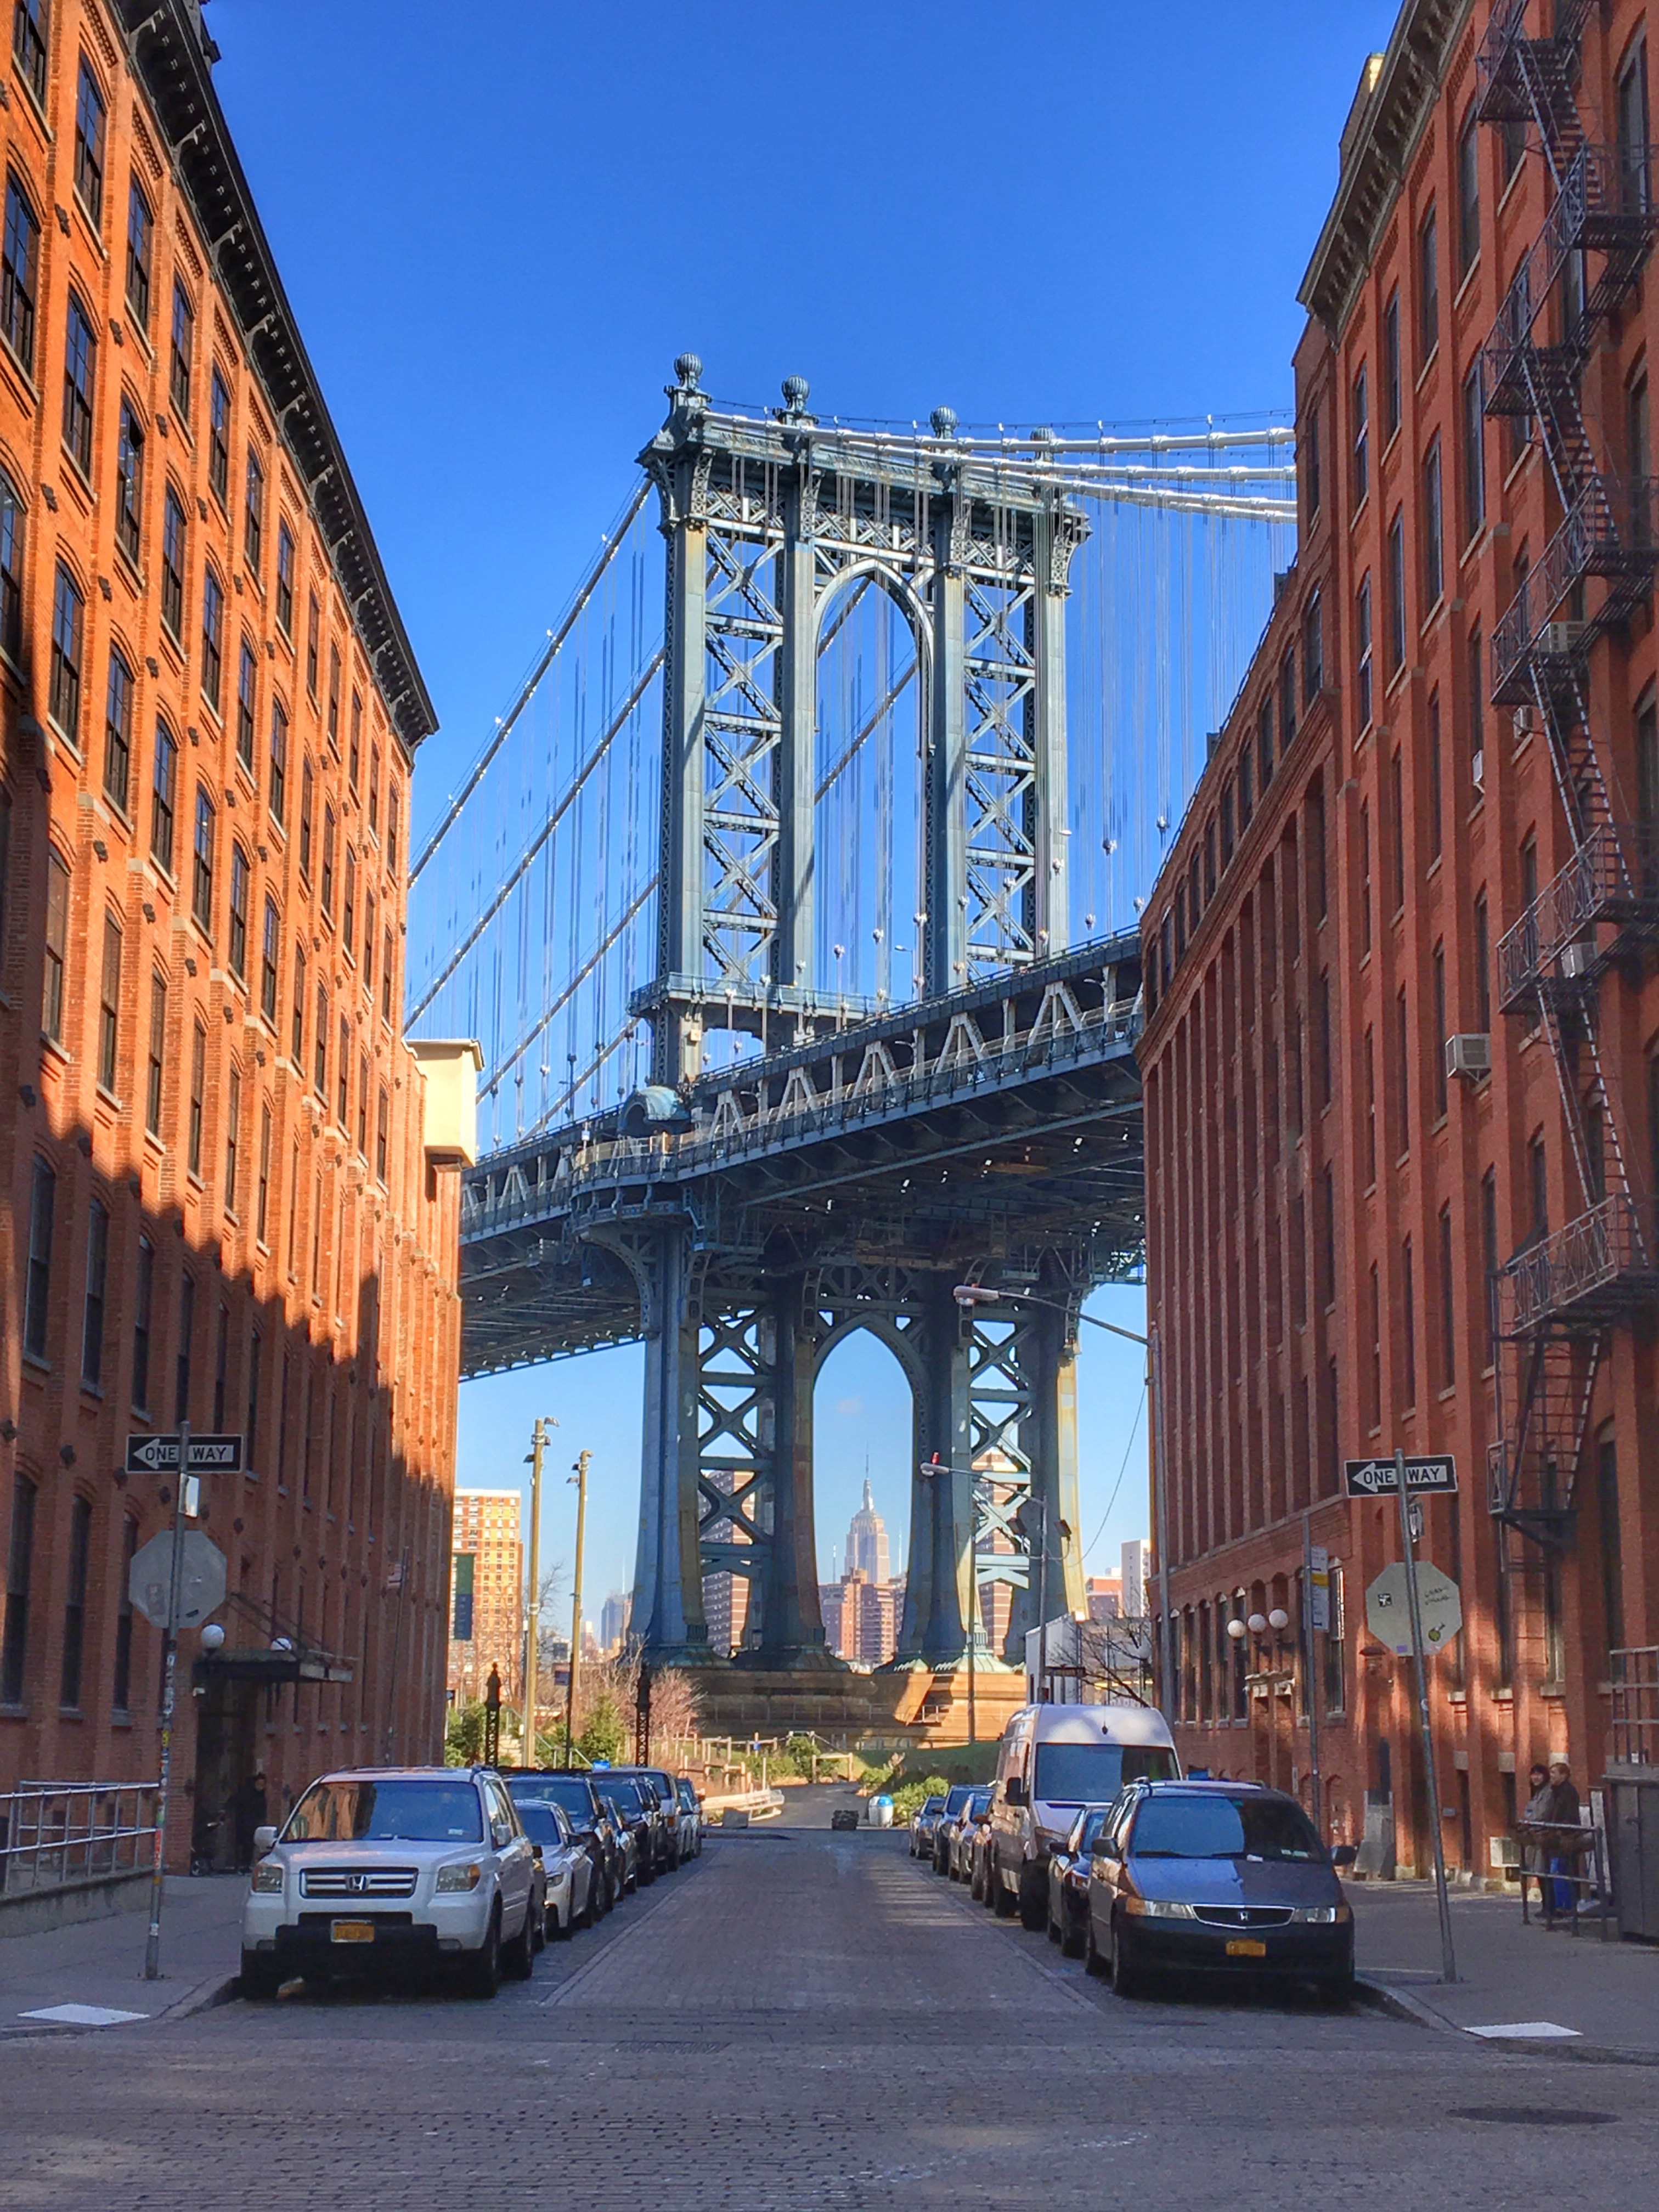
architecture, road, bridge, street, town, city, skyscraper, cityscape, downtown, arch, landmark, facade, infrastructure, metropolis, neighbourhood, urban area, human settlement, metropolitan area